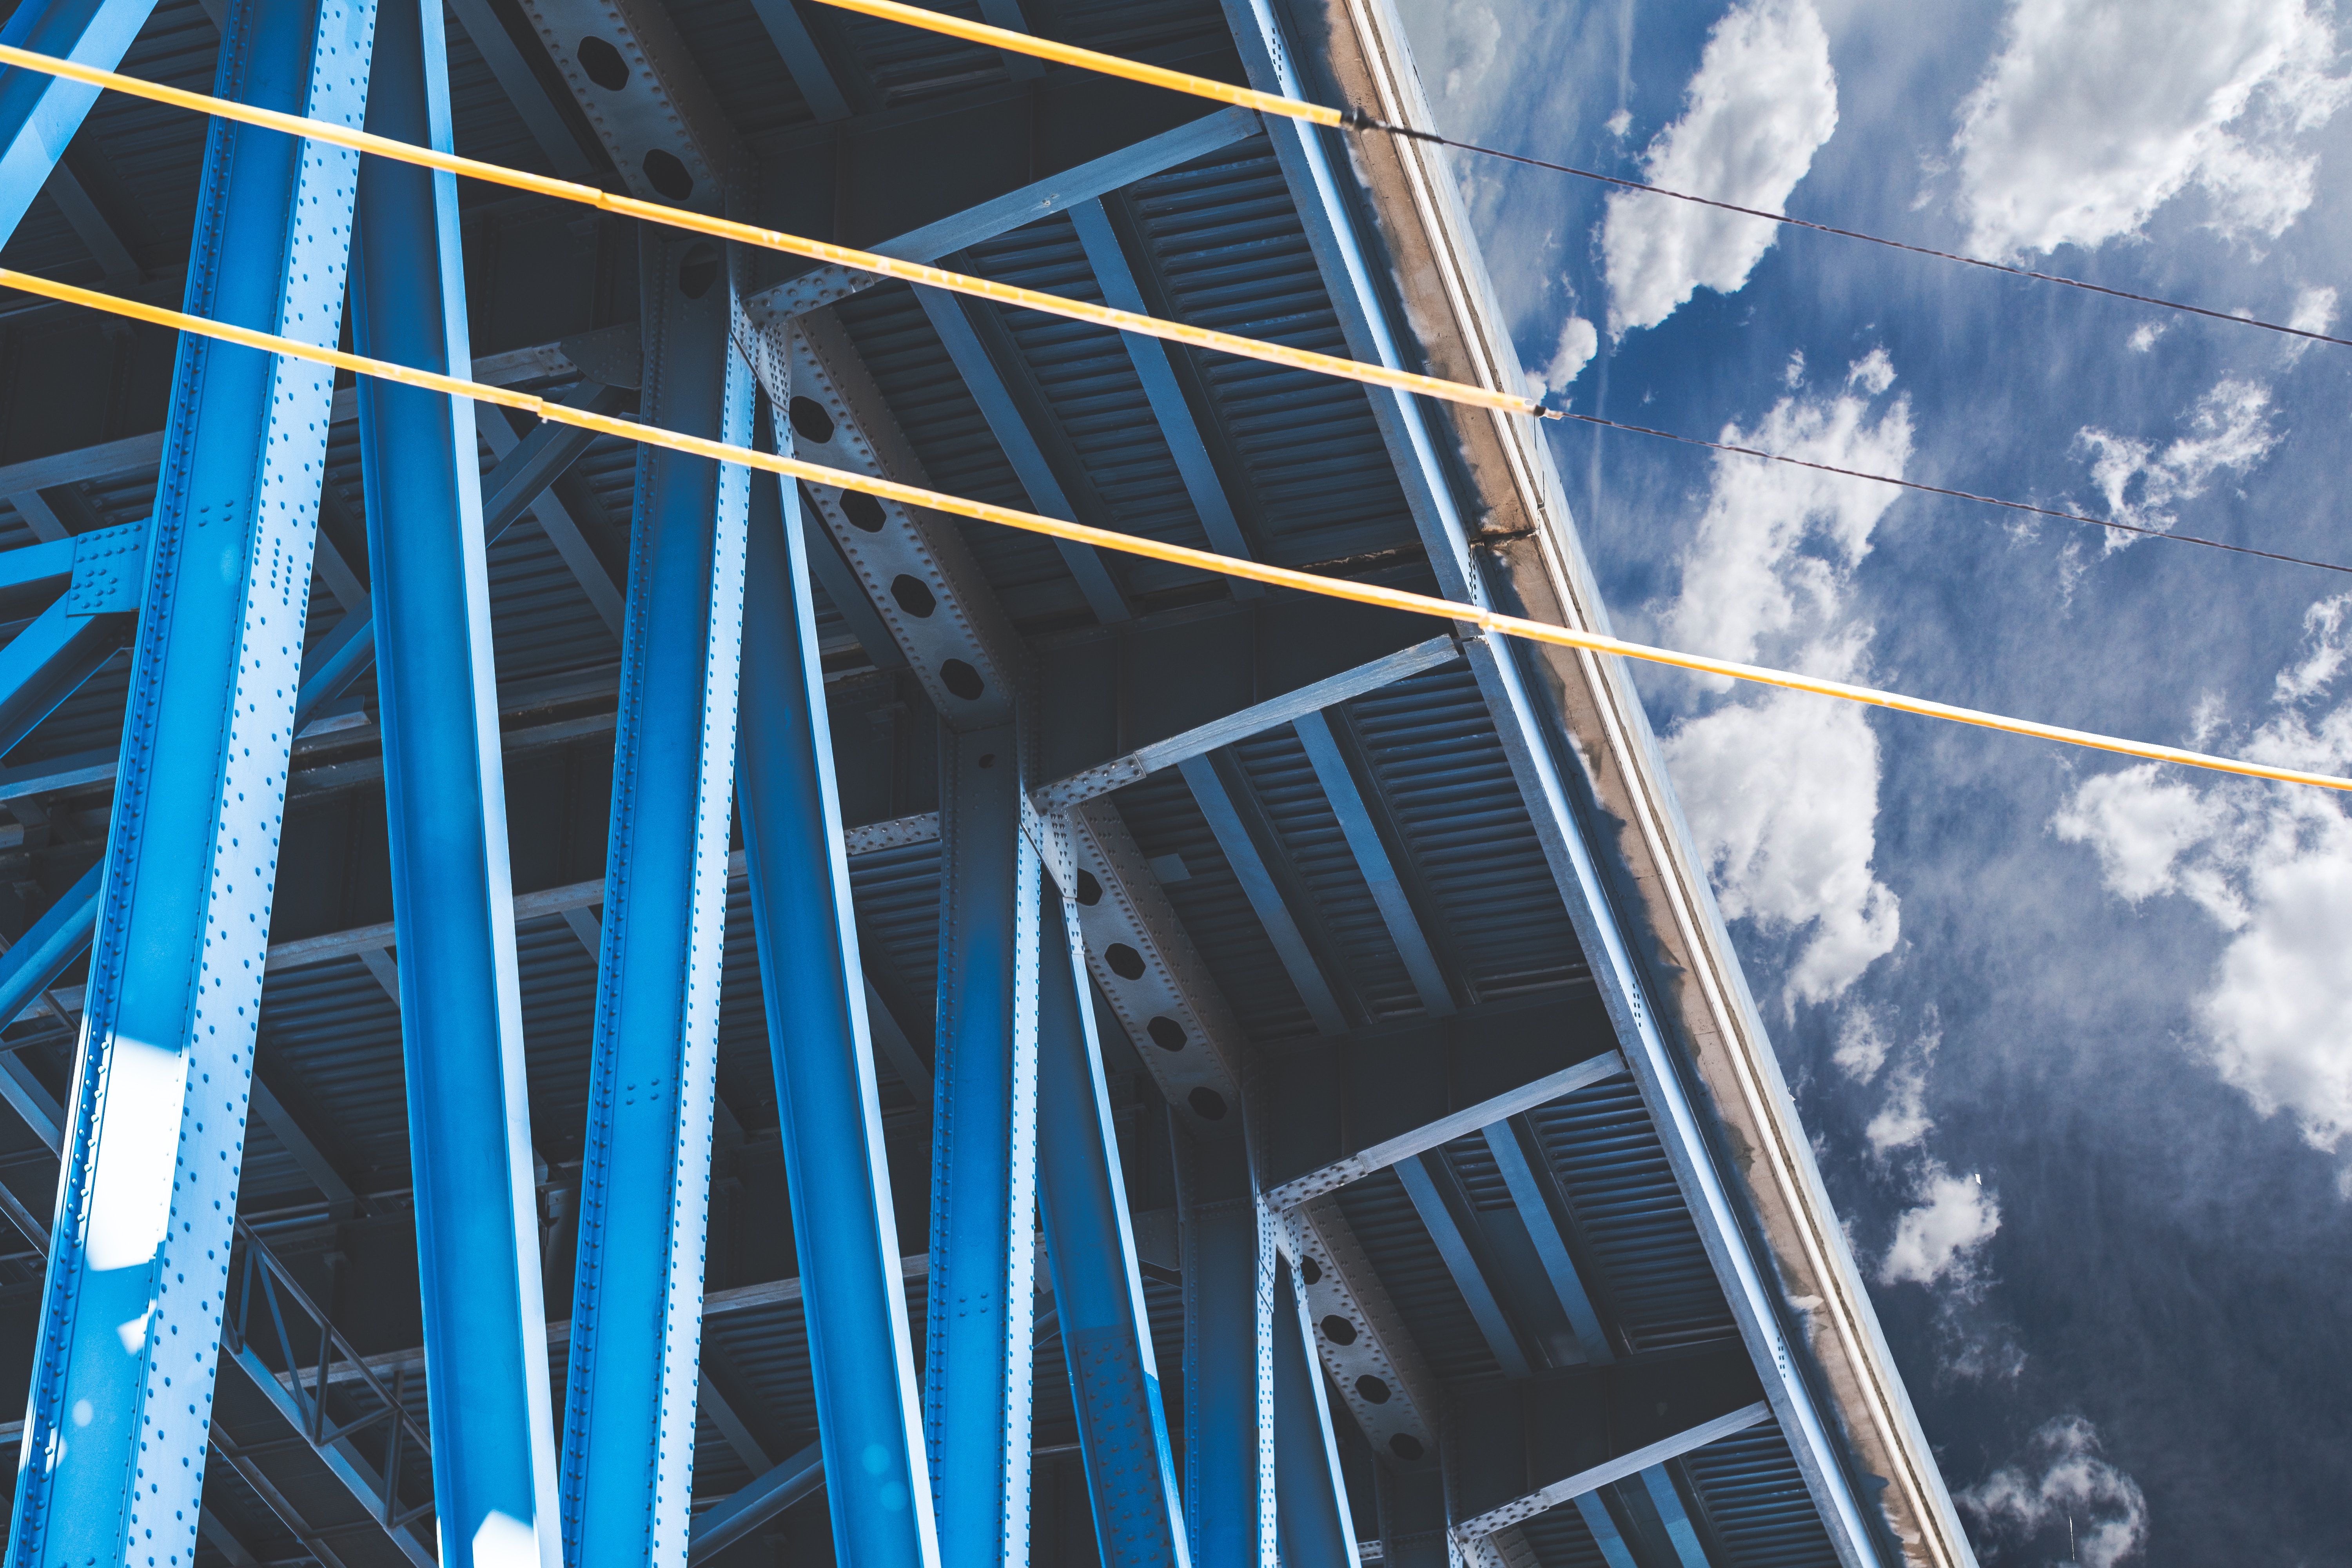
cloud, architecture, structure, sky, sunlight, skyscraper, reflection, mast, facade, blue